New Adventures of Get Rich Quick Wallingford

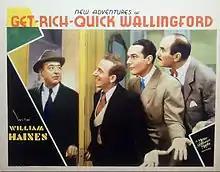
Lobby card

New Adventures of Get Rich Quick Wallingford is a 1931 American pre-Code crime / romantic comedy film directed by Sam Wood and starring William Haines as a con artist and Jimmy Durante as his pickpocket buddy. The film is based on a series of stories by George Randolph Chester published in "Cosmopolitan".